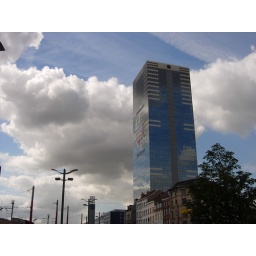
cool view of the sky scraper right near our hotel and the train station